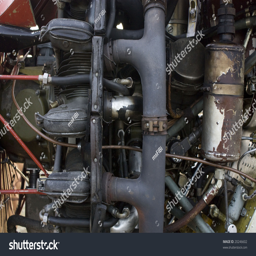
the engine of aircraft model